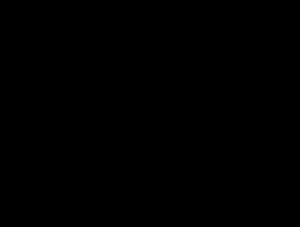
Les indicateurs colorés de pH sont des molécules qui ont la capacité de changer de couleur en fonction de l’acidité de leur milieu environnant. La propriété qui lie couleur apparente et pH est appelée halochromisme. Par extension, l'indicateur de pH est un détecteur chimique de l'ion hydronium H₃O⁺.